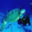
Label: turtle